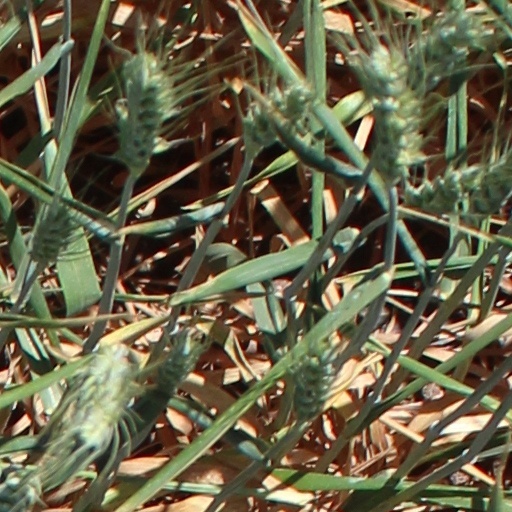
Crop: wheat